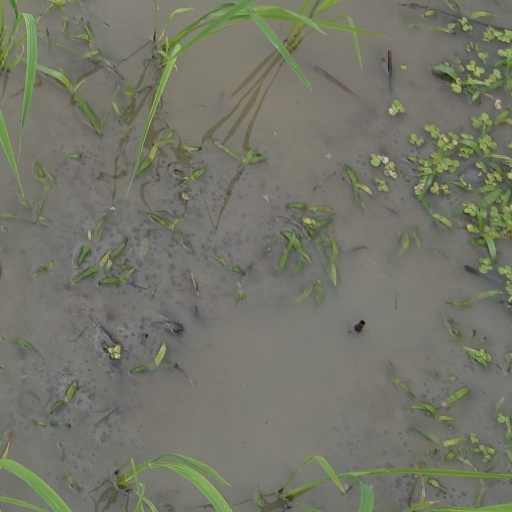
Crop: rice